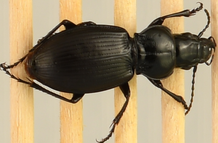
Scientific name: Cyclotrachelus torvus
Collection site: Northern Great Plains Research Laboratory Site (NOGP), plot NOGP_009